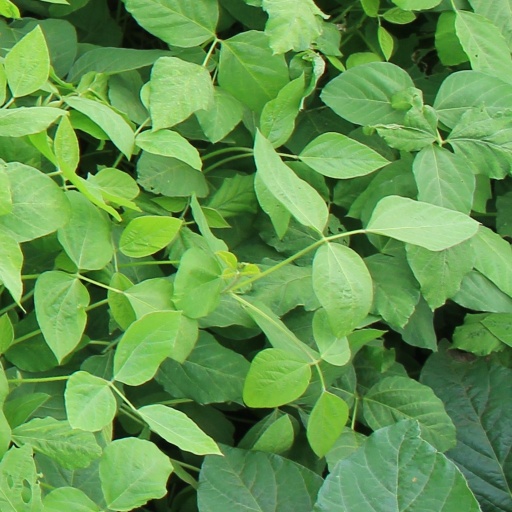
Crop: soybean